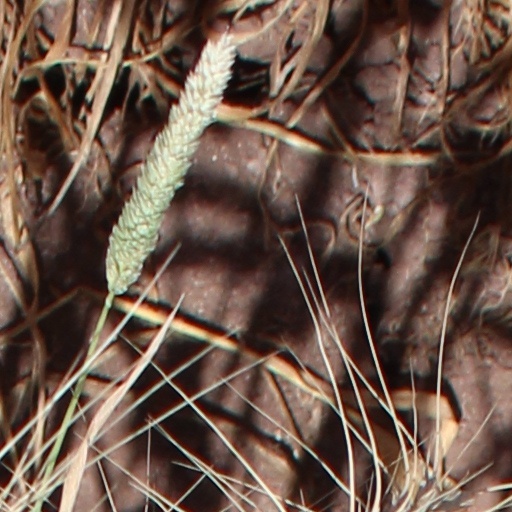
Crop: wheat